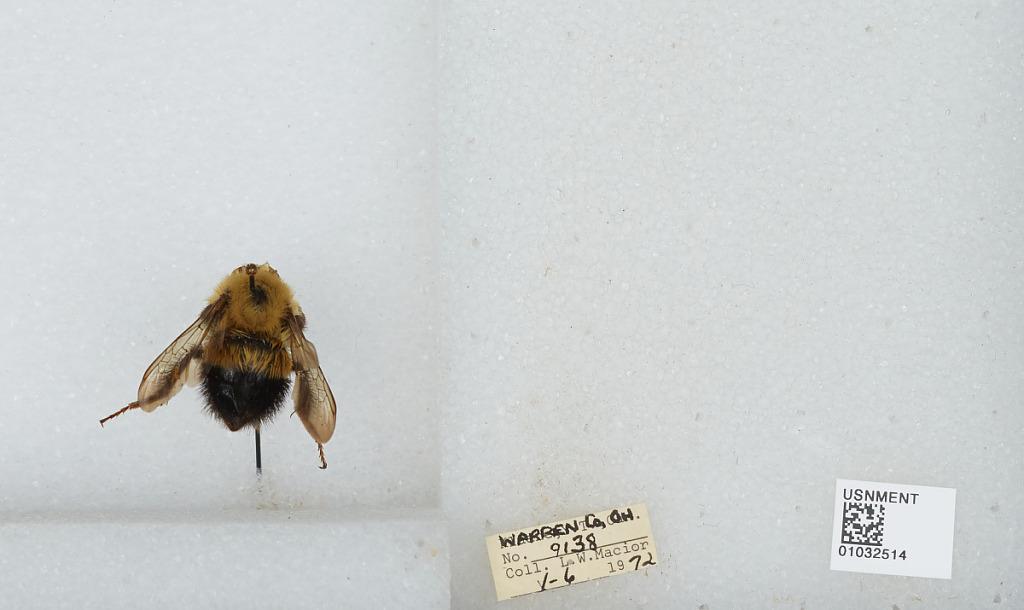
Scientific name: Bombus (Pyrobombus) vagans vagans Smith
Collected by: L. Macior
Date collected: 1972-5-6
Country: United States
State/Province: Ohio
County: Warren
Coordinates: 39.4242, -84.1856